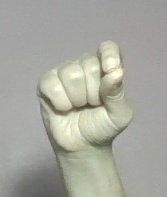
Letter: fa